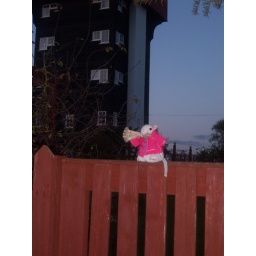
Cheezer sitting on the fence of a very tall building called the house in the clouds